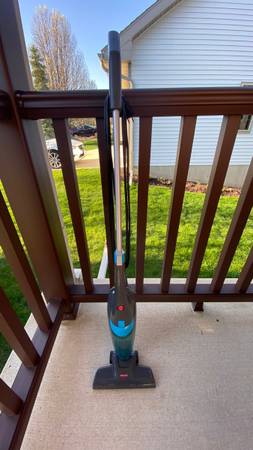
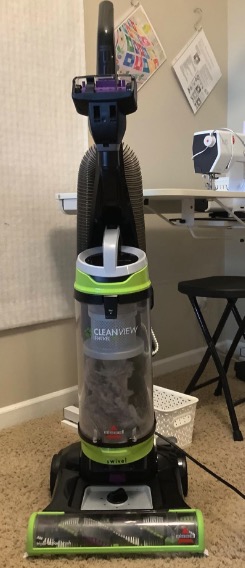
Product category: items_vacuum
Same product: no